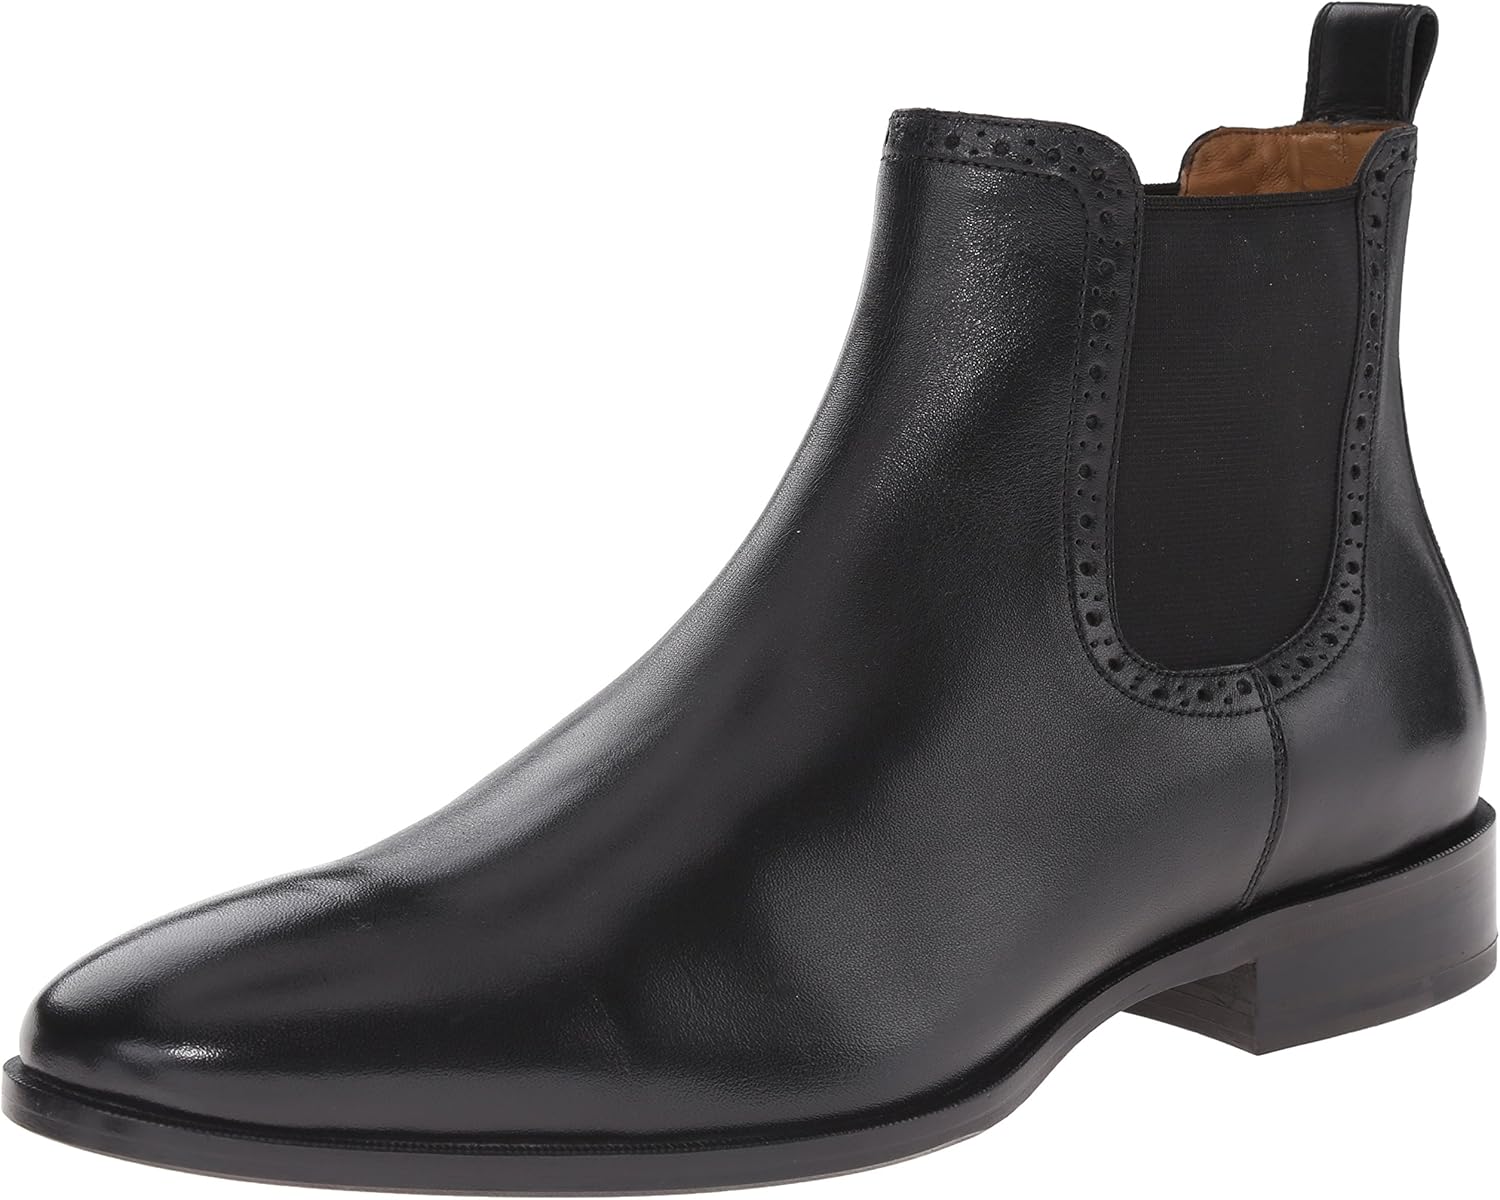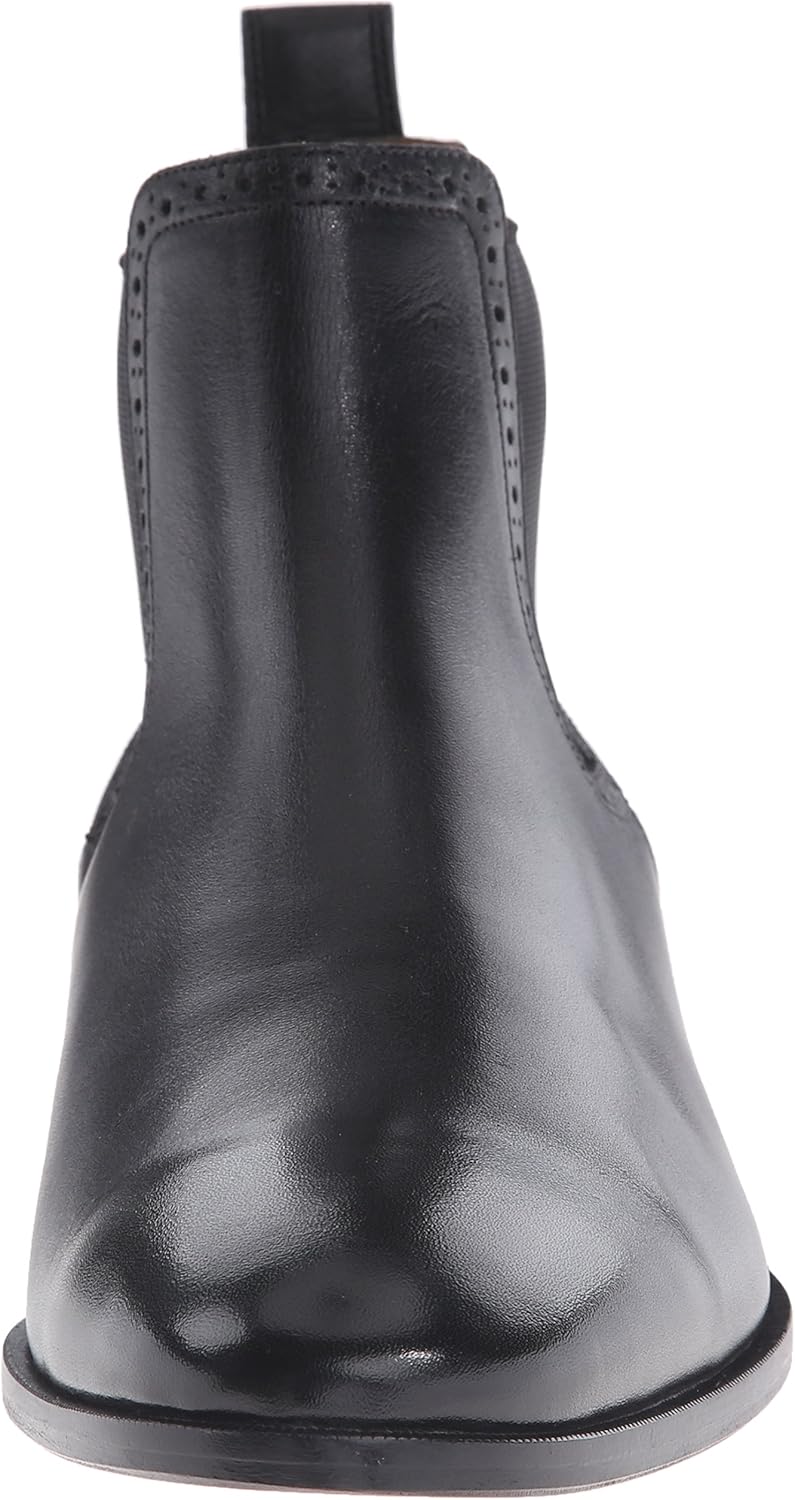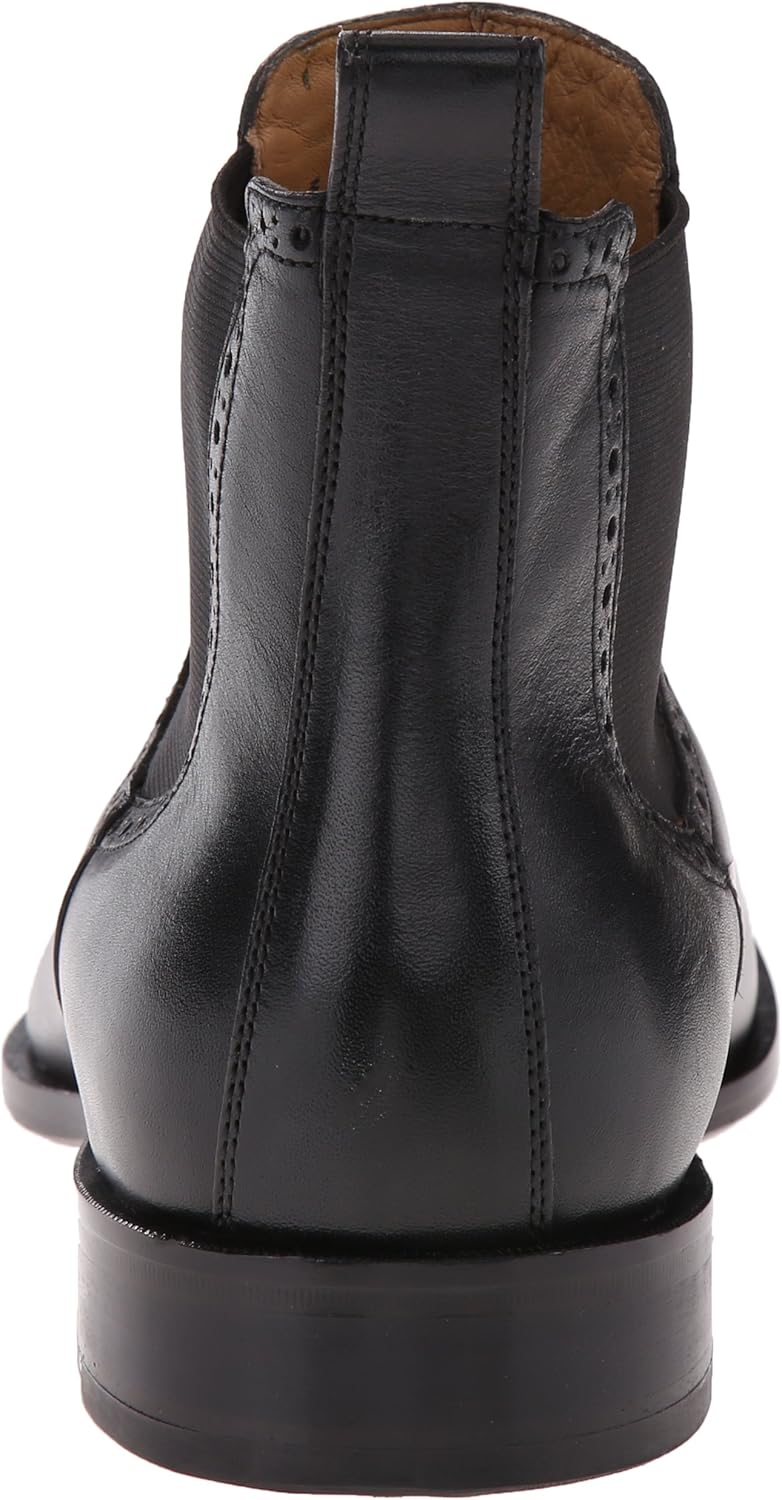
Johnston & Murphy Men's Nolen Chelsea Boot
Category: AMAZON FASHION
Cement construction, sheepskin liners, leather and rubber outsole, rubber heel Throughout time, many things change. A few, however, never do. Work doesn't look like it used to. Suits aren't necessarily the uniform, and Johnston & Murphy knows it. Since 1850, Johnston & Murphy has made shoes that work in the corner office, and play at the corner bar. They realize that men today have to walk the line between modern and classic, cool and comfortable; and believe there is room for uniquely American design, modern form, and hand craftsmanship at any size. Johnston & Murphy has helped professional, affluent men dress to impress for more than 156 years, and are not finished yet. Much has changed since 1850, the names, the styles, the locations. But through it all, one thing has been constant: Johnston & Murphy has remained a pillar of classic workmanship, and a beacon of American style, maintaining a commitment to quality, craftsmanship, and innovation that set the standards for men everywhere.
Features: 100% Leather | Imported | leather-and-rubber sole | Classic leather Chelsea boot featuring sheepskin lining and broguing at entry